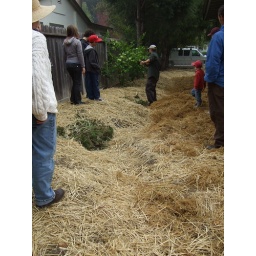
The brush pile is in a deep hole used to sink the water along the swale.